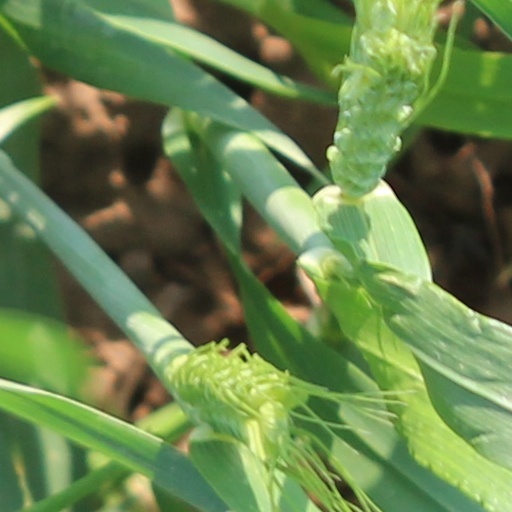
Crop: wheat